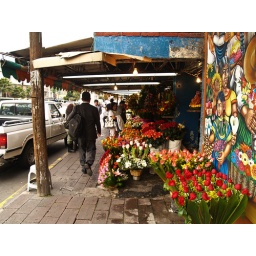
A flower market in San Angel.